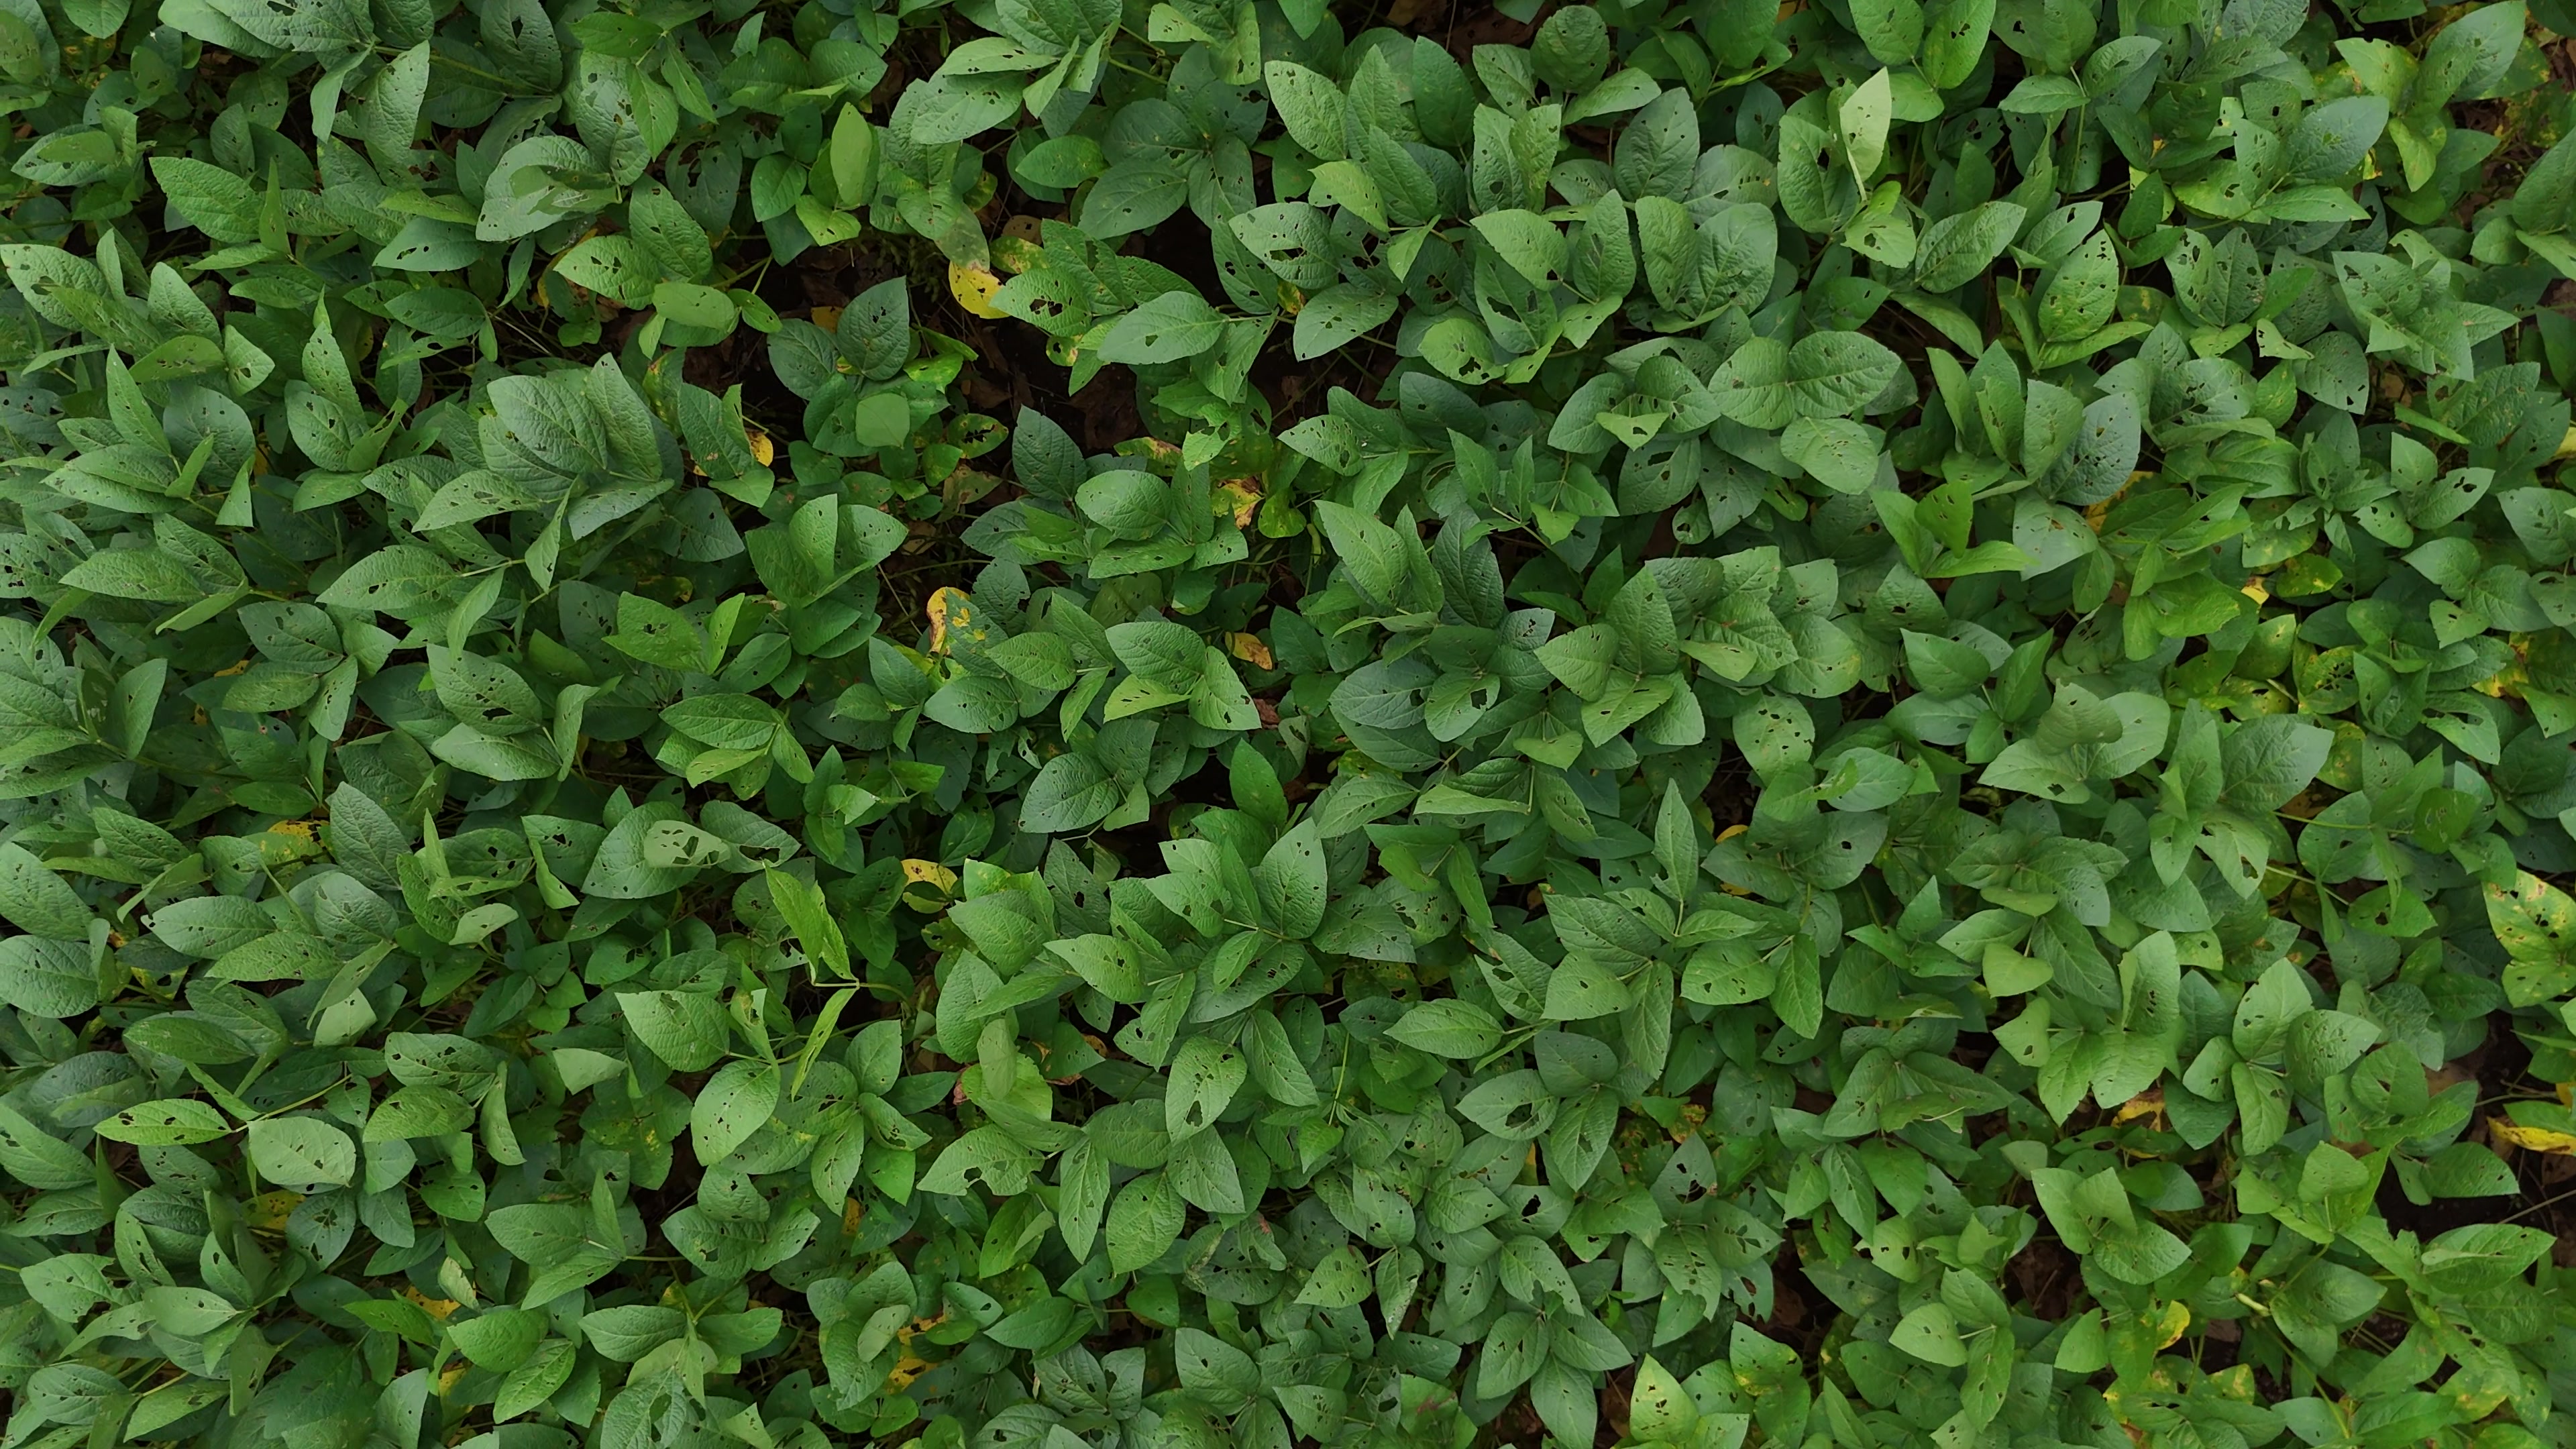
Label: Rust